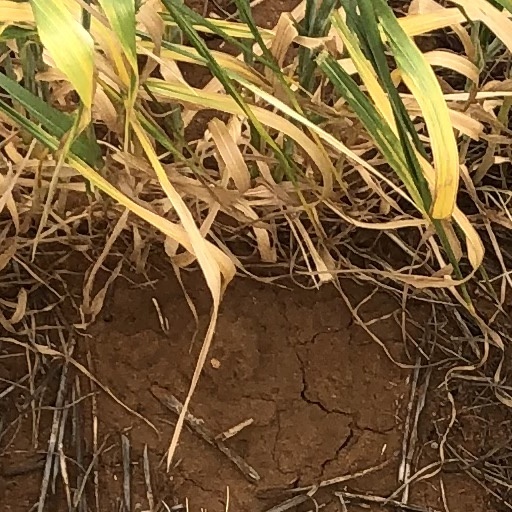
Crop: wheat